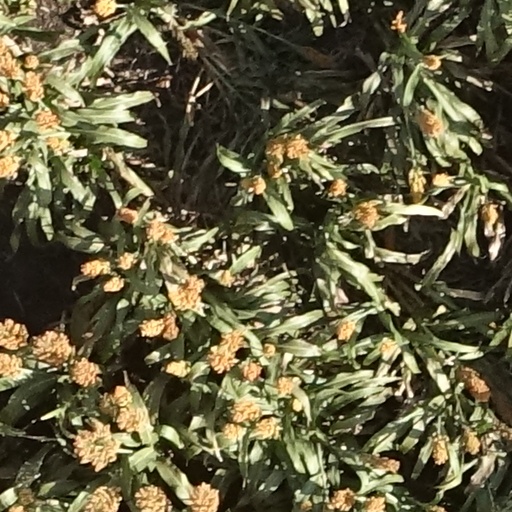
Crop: sorghum